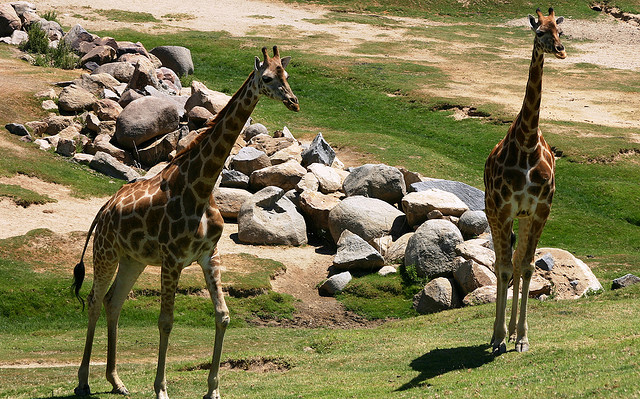
user: Given an image and a question. Answer the question in a short answer. Question: Why do these animals have such long necks? Short Answer:
assistant: evolution